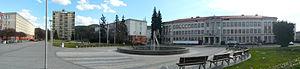
Place du soulèvement national slovaque à Partizánske, en Slovaquie. Русский: Площадь словацкого национального восстания в Партизанске (Словакия). Slovenčina: Námestie slovenského národného povstania v Partizánskom (Slovensko).
Partizánske est une ville de la région de Trenčín dans l’ouest de Slovaquie. Sa population était de 22 269 habitants au 31 décembre 2019.